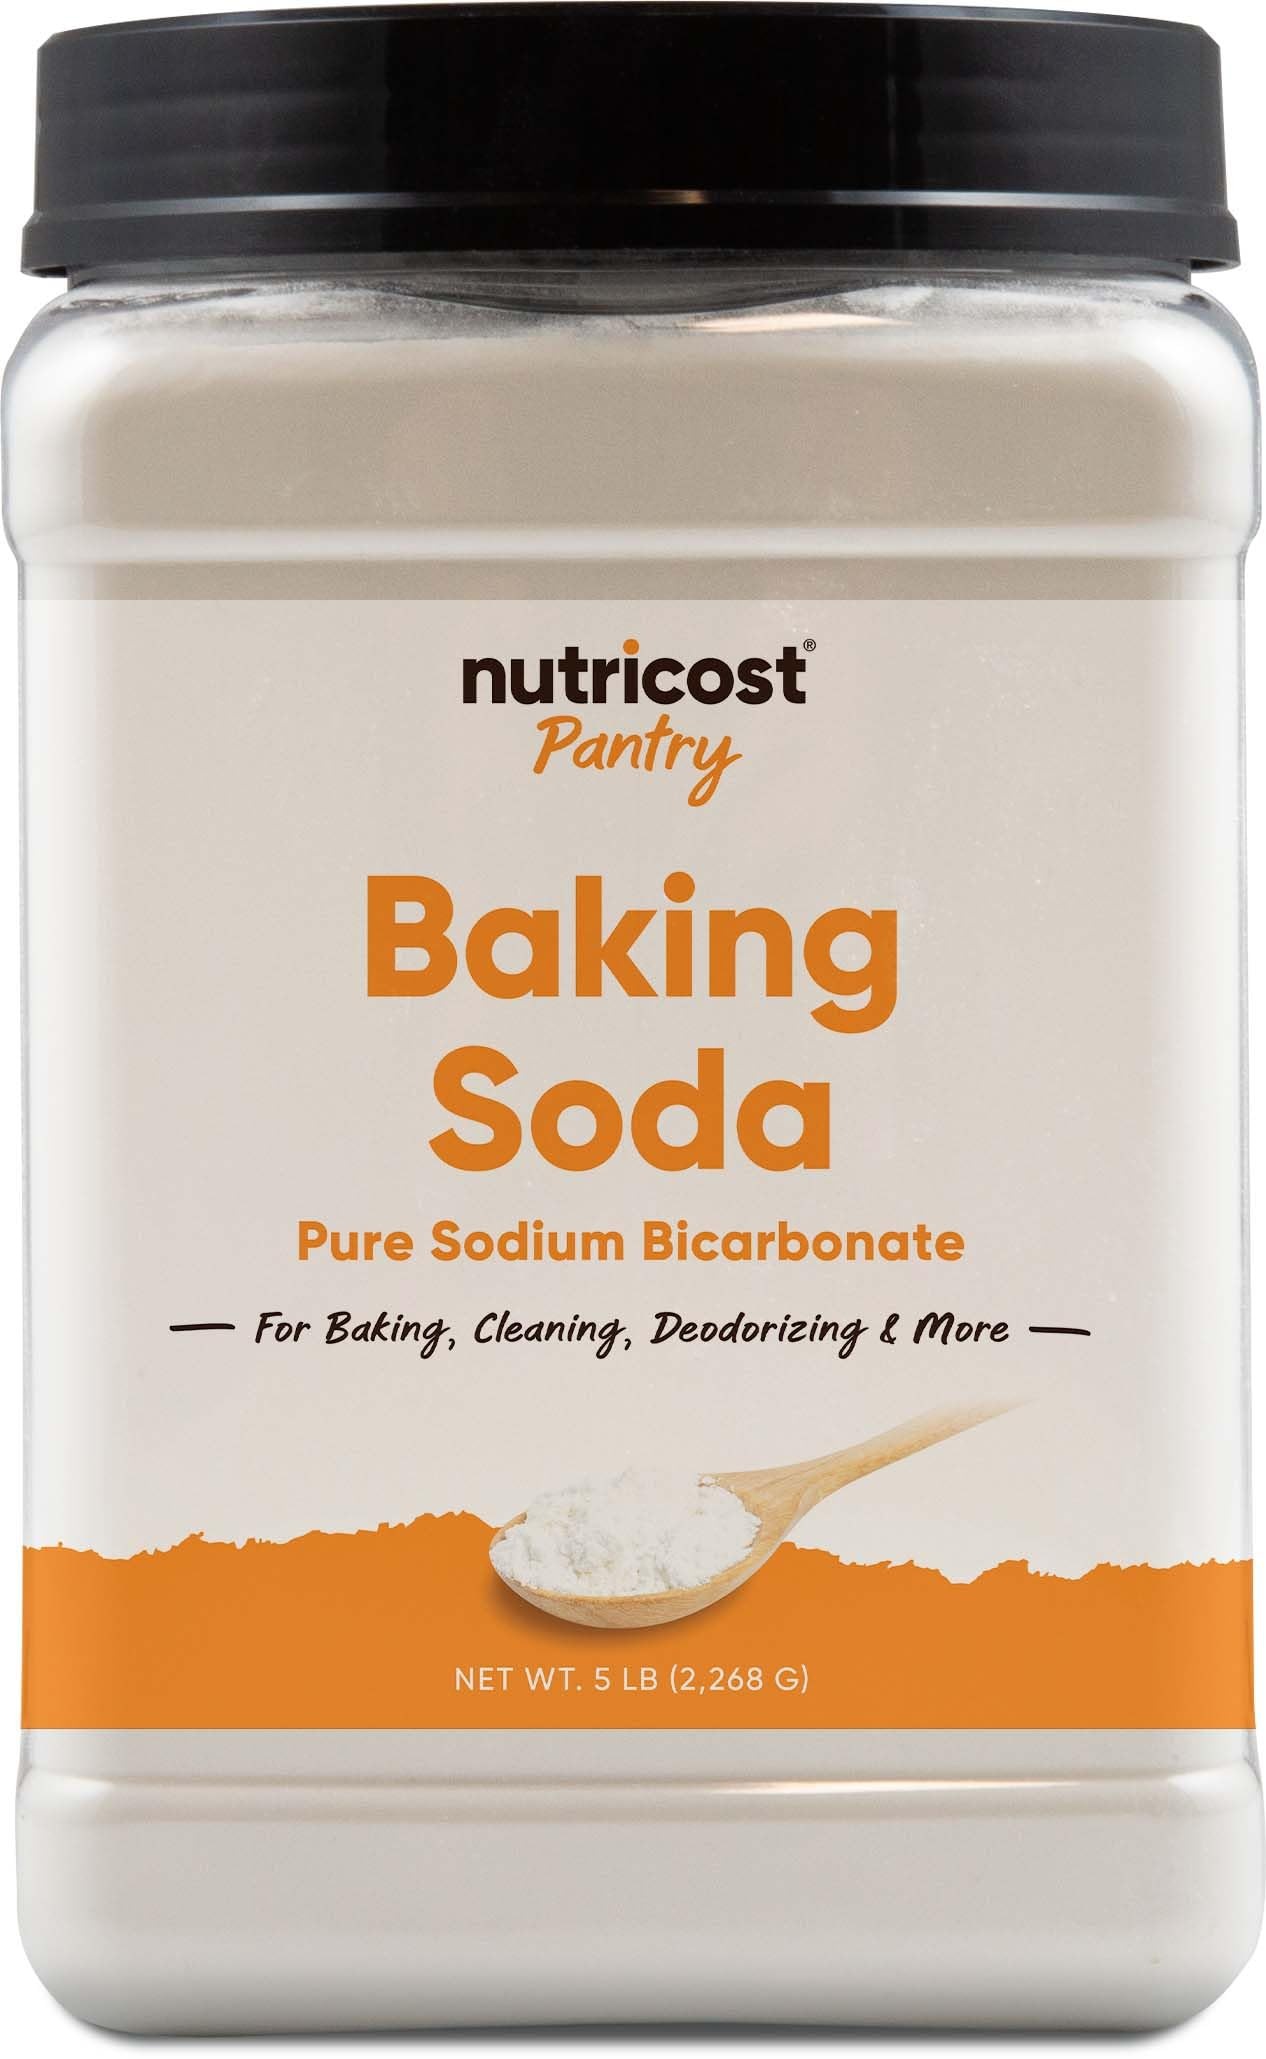
Item Name: Nutricost Pantry Baking Soda (5 LBS) - For Baking, Cleaning, Deodorizing, and More
Bullet Point 1: 5 Pounds of Baking Soda Per Bottle
Bullet Point 2: This High Quality Powder Can Be Use For Baking. Cooking, and Even Toothpaste!
Bullet Point 3: Great For Deodorizing - Try in the Fridge, Garbage Cans, Carpets and More!
Bullet Point 4: Use For Cleaning - Pools, Kitchen Sinks, Pots & Pans, Bathroom Tubs, and Much More!
Bullet Point 5: GMO Free, Gluten Free, Third Party Tested
Product Description: Nutricost Pantry Baking Soda contains 5lbs of baking soda in each bottle. This high quality powder is great for use in baking as well as for deodorizing and cleaning.
Value: 80.0
Unit: Ounce

Price: 26.95